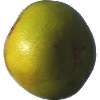
Label: Pomelo Sweetie 1